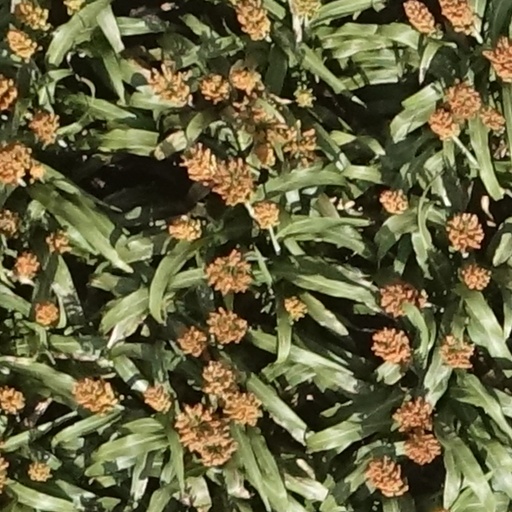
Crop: sorghum